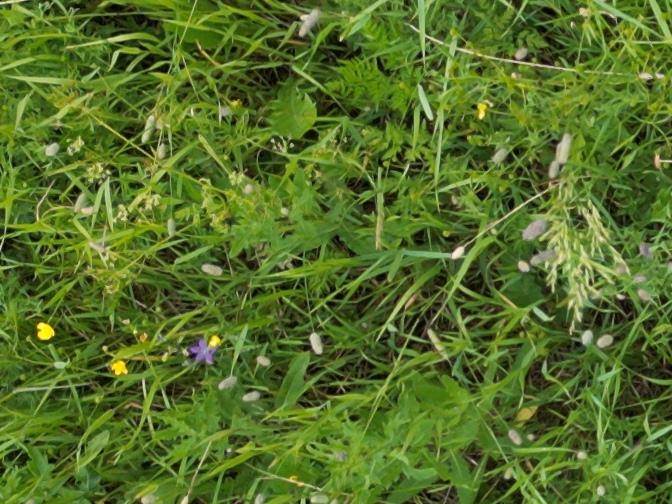
Flowers visible: yarrow flowers, yarrow flowers